Kuzhambu

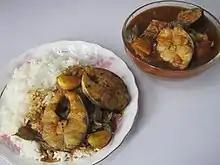
"Meen Kuḻambu"

The following is a small list of the hundreds of varieties of Kuḻambu popular in Tamil cuisine. These types of Kuḻambu all include a base of tamarind, urad and toor dals, and spices such as curry leaves, chili, and salt. Many of these varieties also include tomatoes or tomato juice as part of the base.